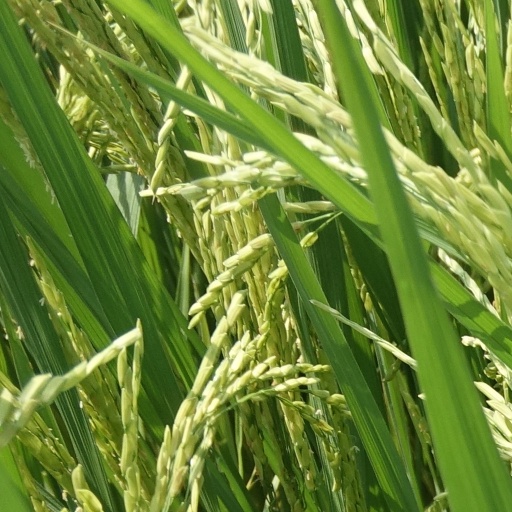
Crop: rice